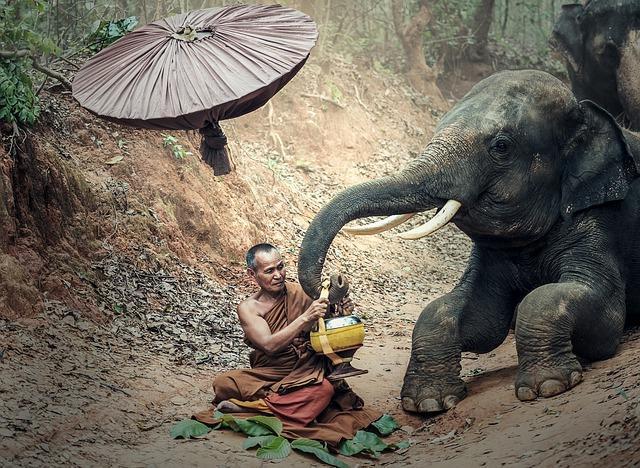
elephant